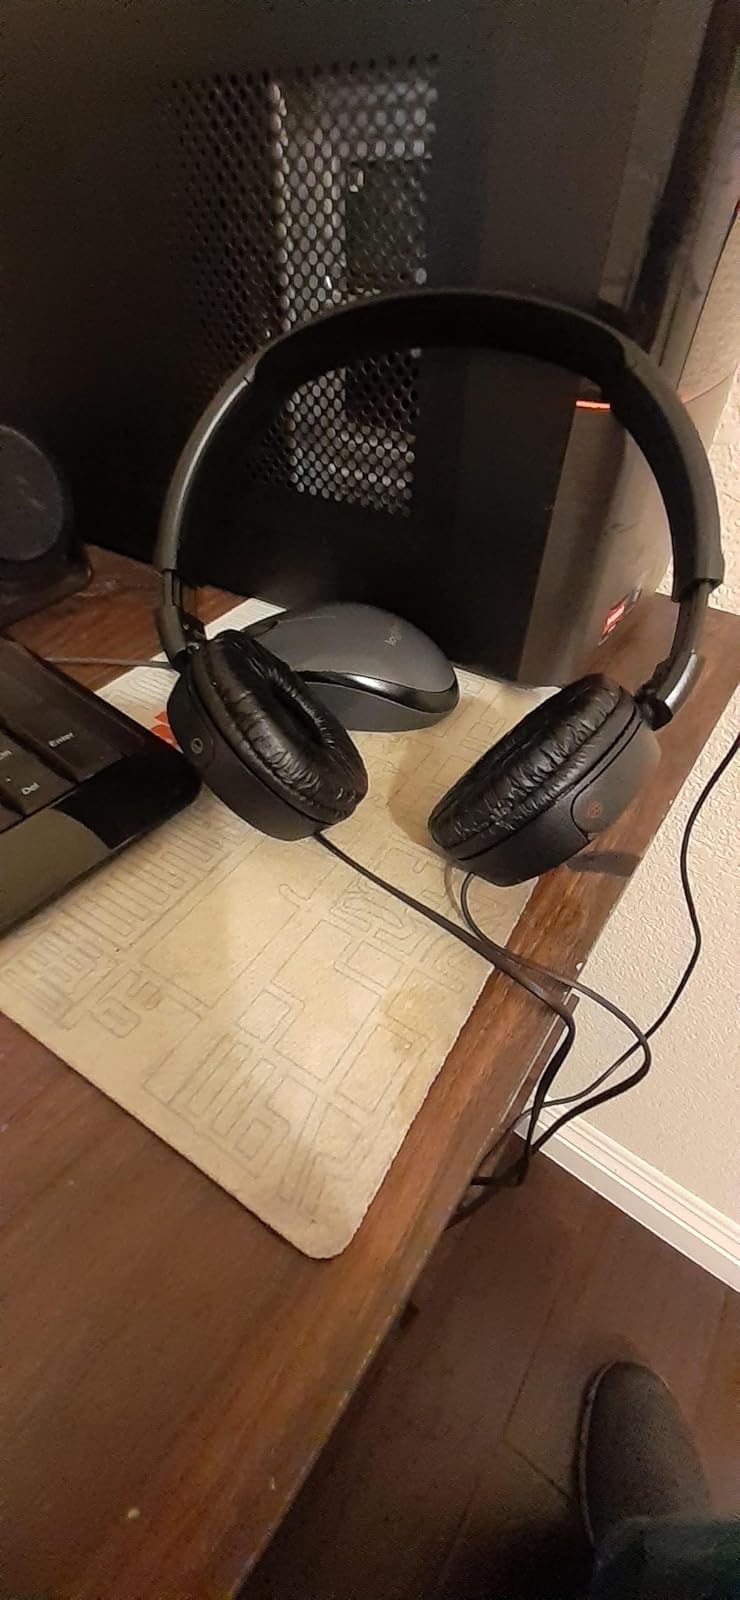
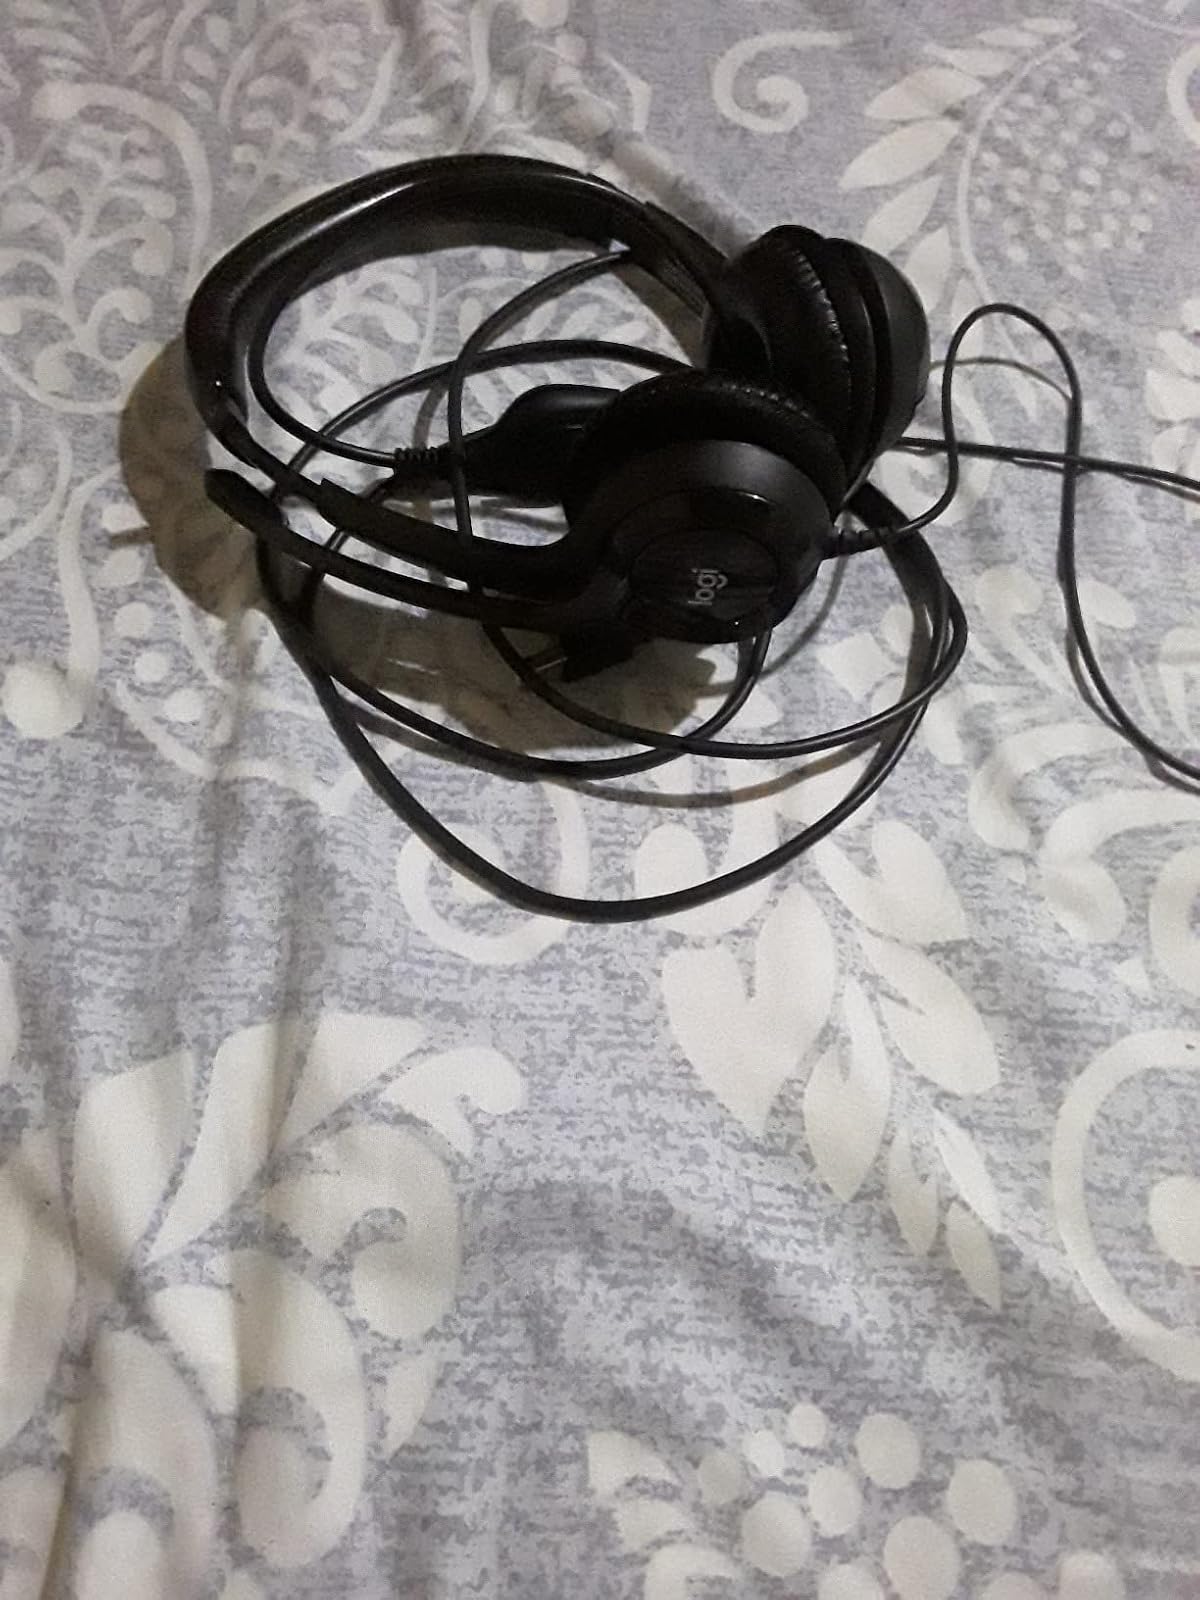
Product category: headphones
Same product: no